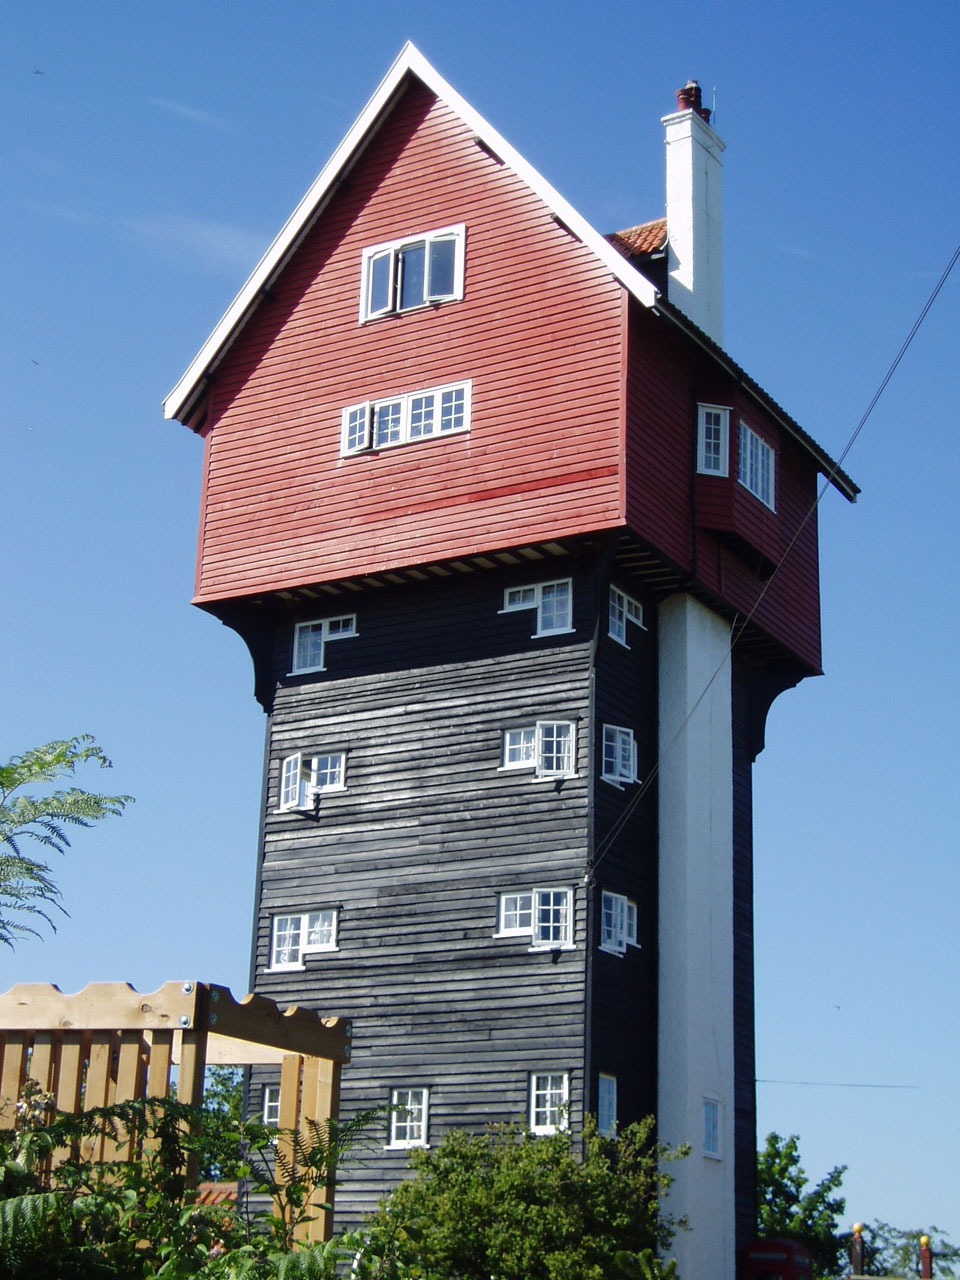
water, cloud, house, old, home, downtown, tower, holiday, landmark, facade, clock tower, clouds, suffolk